Diriliş: Ertuğrul season 3

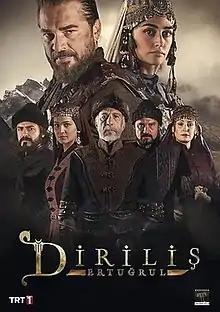
Official poster

The third season of the Turkish TV series, "Diriliş: Ertuğrul", created by Mehmet Bozdağ succeeds the second season and precedes the fourth season of "". The third season of the historical drama television series premiered on 26 October 2016 and concluded on 14 June 2017. Season 3, and consequently season 4, were the only two seasons to be filmed in Nevşehir rather than Riva.